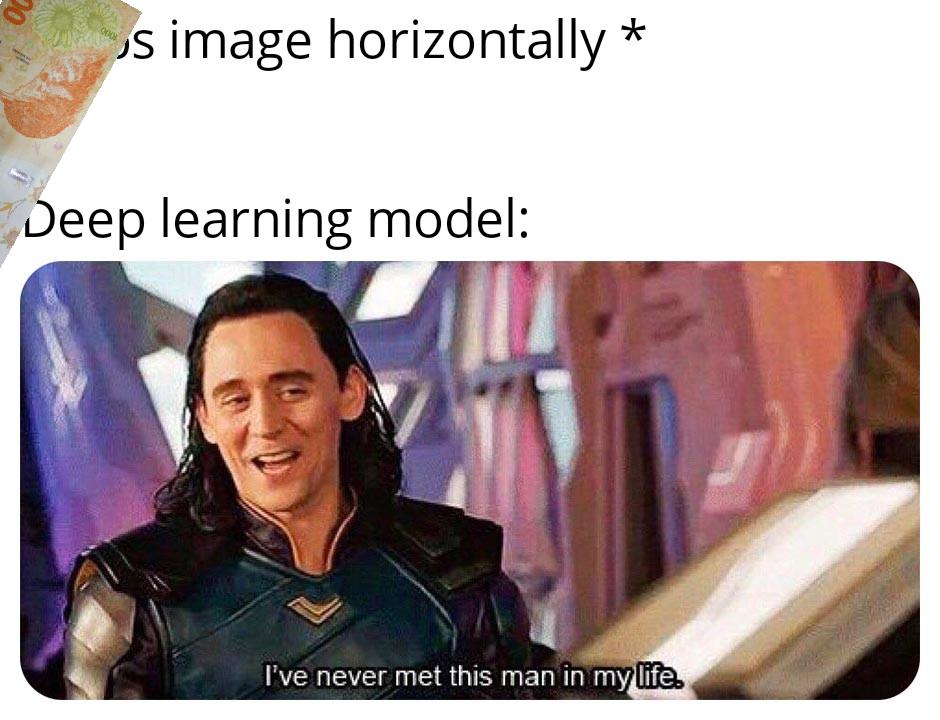
Denominación: 1000